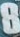
Number: 8